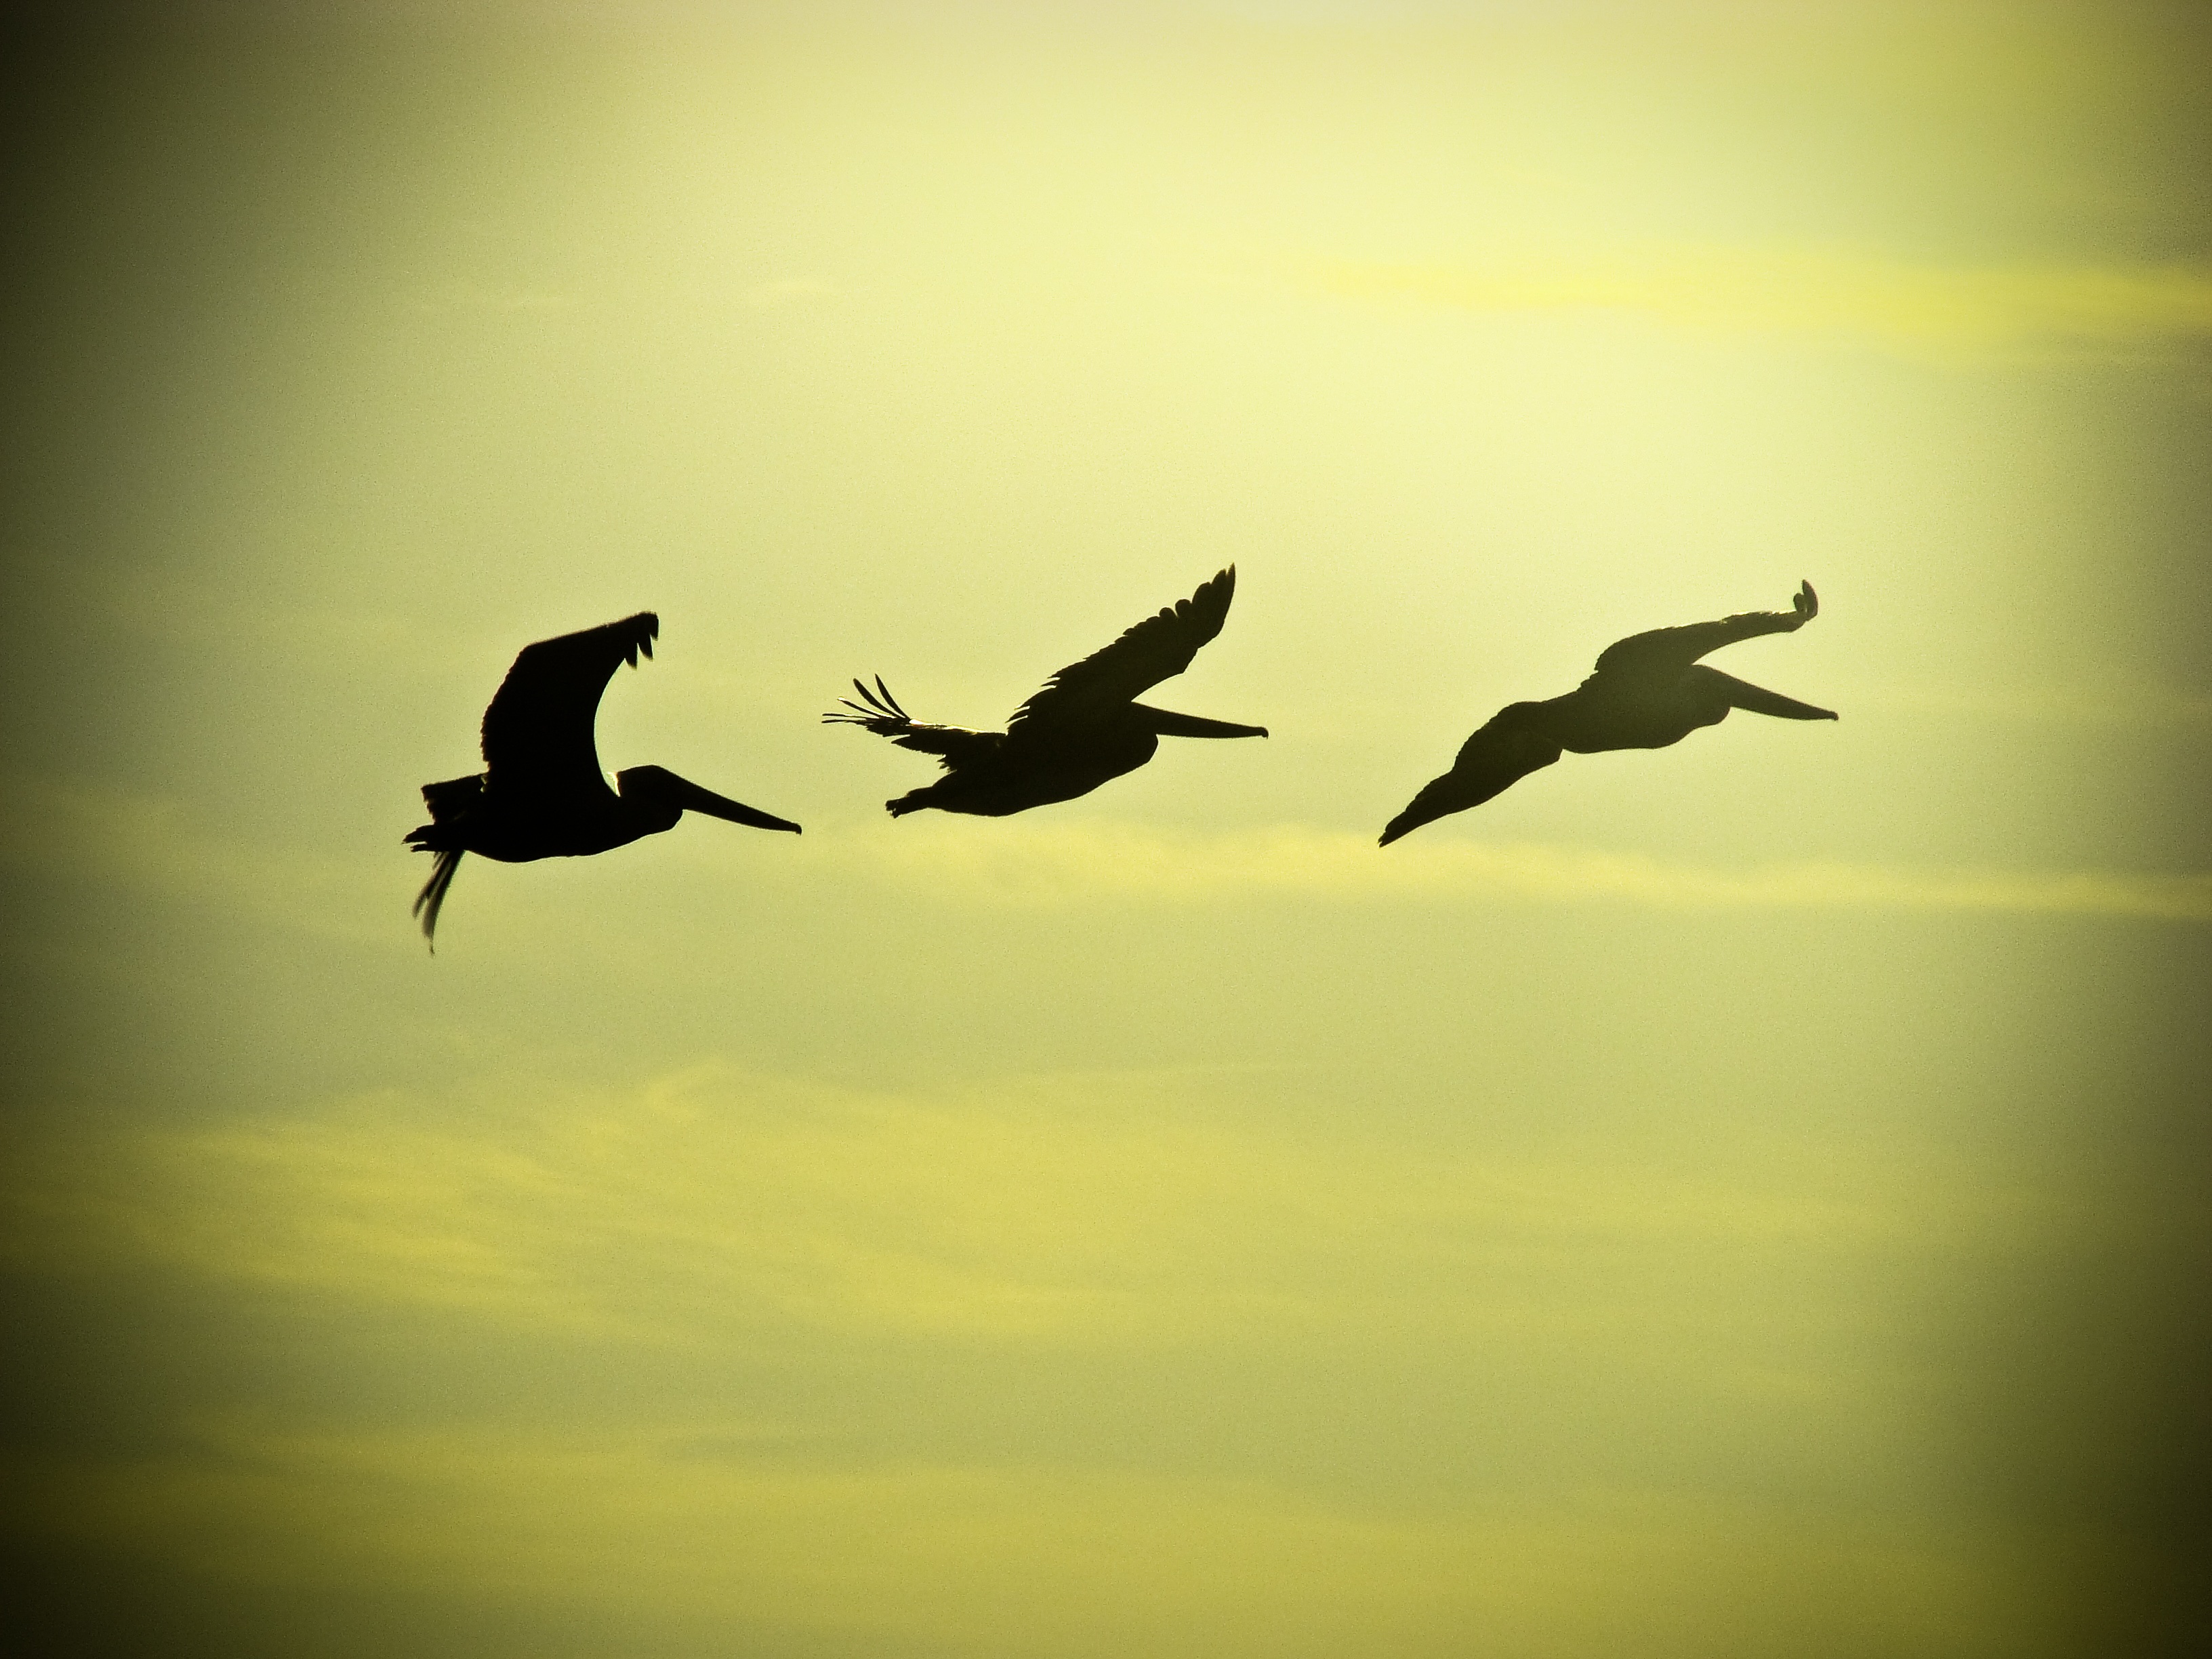
nature, silhouette, bird, wing, sky, morning, peak, animal, flying, fly, flight, fauna, birds, wings, animals, fast, waterfowl, nest, foreground, marshes, birds in flight